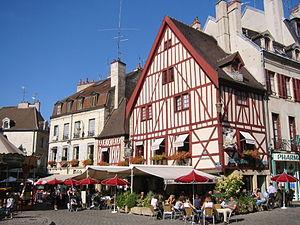
Place Francois Rude à Dijon, France aussi appelée ""place du bareuzai"" en raison de la statue représentant un vigneron en train de presser le raisin avec ses pieds et portant un bareuzai (""bas rosé"" en Bourguignon-morvandiau)."
La Place François-Rude également appelée place du Bareuzai est une place du centre-ville de Dijon.